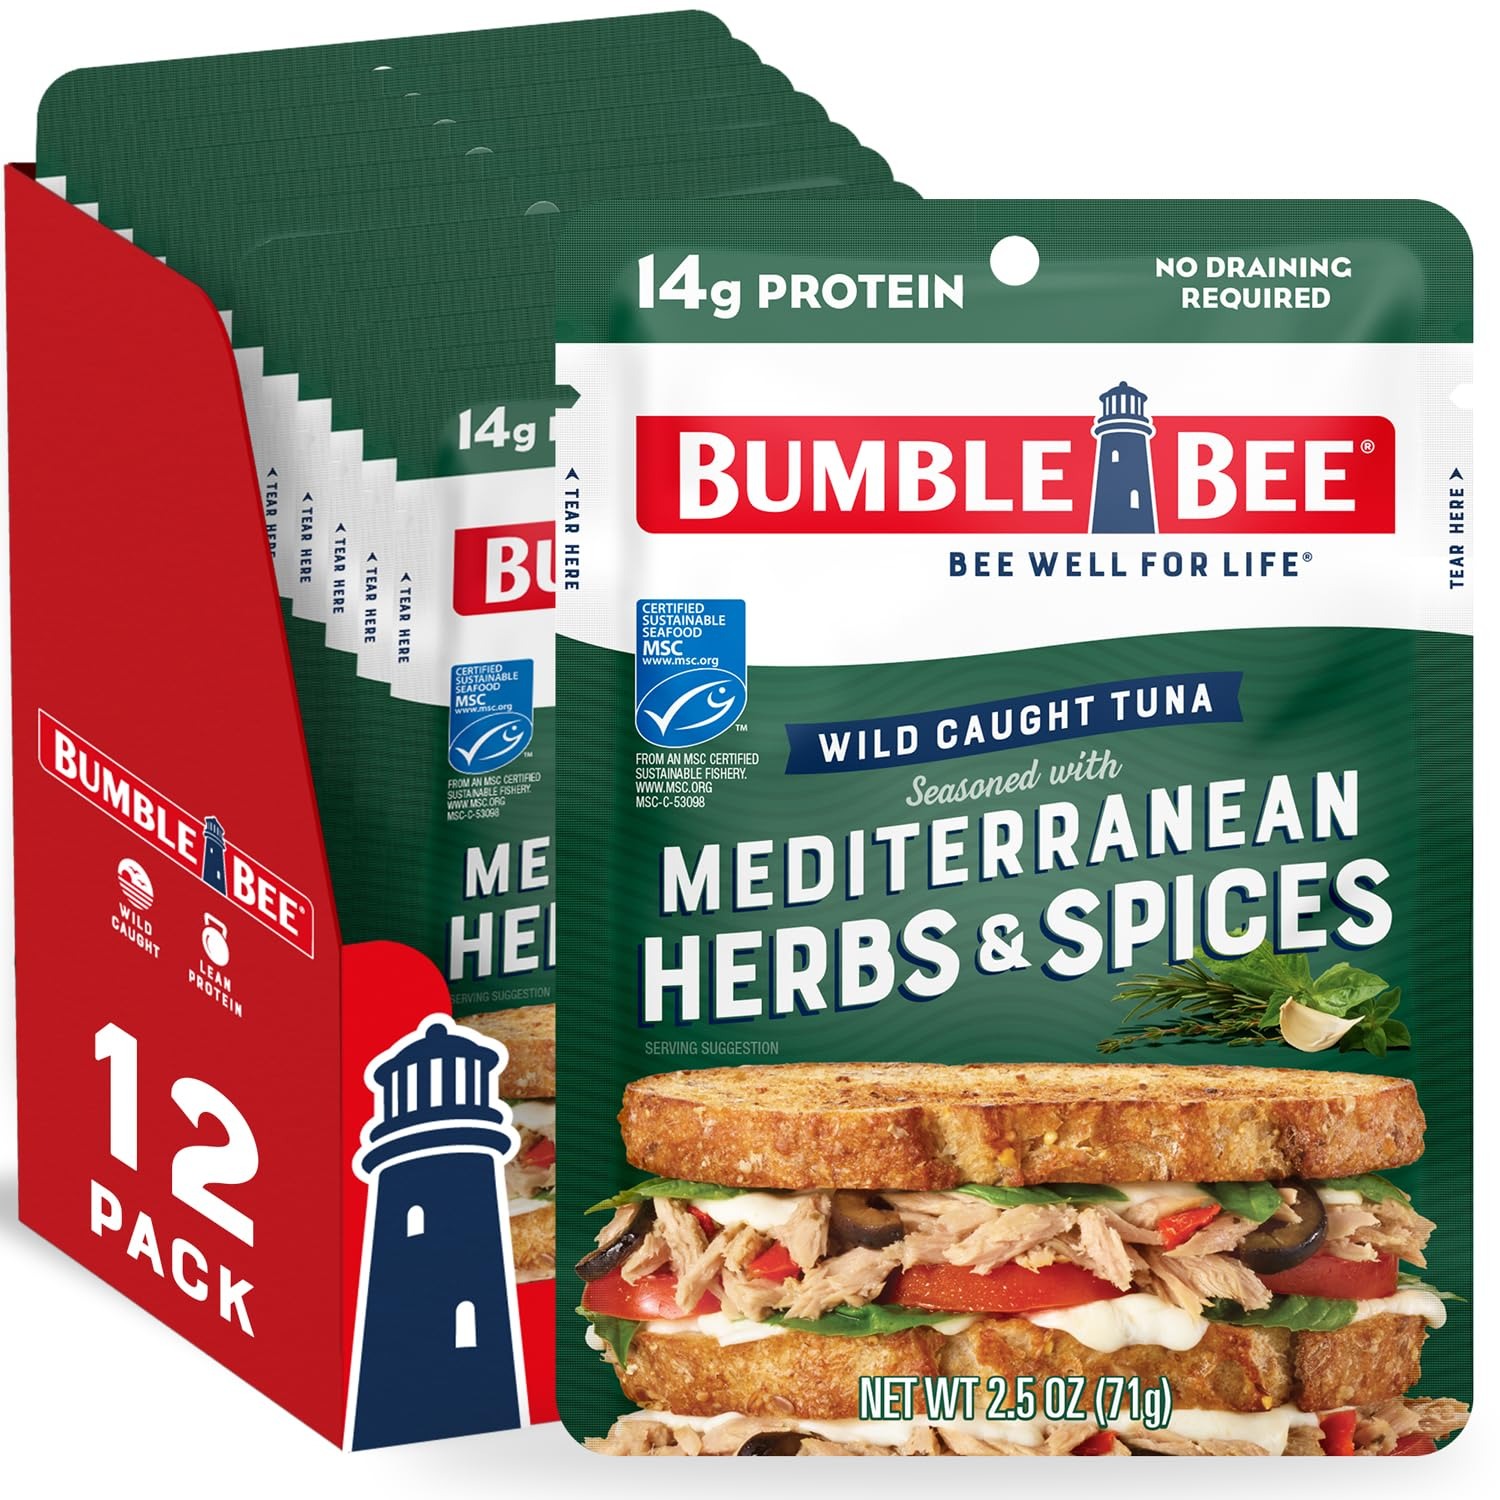
Item Name: Bumble Bee Mediterranean Herbs & Spices Seasoned Tuna, 2.5 oz Pouches (Pack of 12) - Ready to Eat - Wild Caught Tuna Packet - 14g Protein per Serving - Gluten Free
Bullet Point 1: SEASONED LIGHT TUNA: Perfectly seasoned skipjack tuna lightly marinated with red bell pepper, black pepper, and Herbs de Provence.
Bullet Point 2: FISH AS FUEL: Each ready-to-eat pouch (1 serving) contains 14g of protein and 70 calories. Gluten Free, High Protein, Paleo Friendly, and Keto Friendly. Bulk case contains twelve 2.5 ounce packets.
Bullet Point 3: WILDLY VERSATILE: Mix into rice or pasta, fill a wrap or sandwich, top a salad or leafy greens, make a quick and delicious tuna salad, or just eat straight from the pouch! Perfect for a tasty lunch, healthy snack, or protein-packed dinner ingredient.
Bullet Point 4: CONVENIENT SHELF STABLE FOOD: Perfect for stocking your pantry at home or bringing on the go while traveling, camping, hiking, post-workout, or on the job. No can opener or draining required!
Bullet Point 5: SUSTAINABLE TUNA: MSC Certified Sustainable Seafood, Wild Caught, and Dolphin Safe - submit the product code on our Trace My Catch website to learn where and how your seafood was caught, processed, and more.
Value: 30.0
Unit: Ounce

Price: 7.975